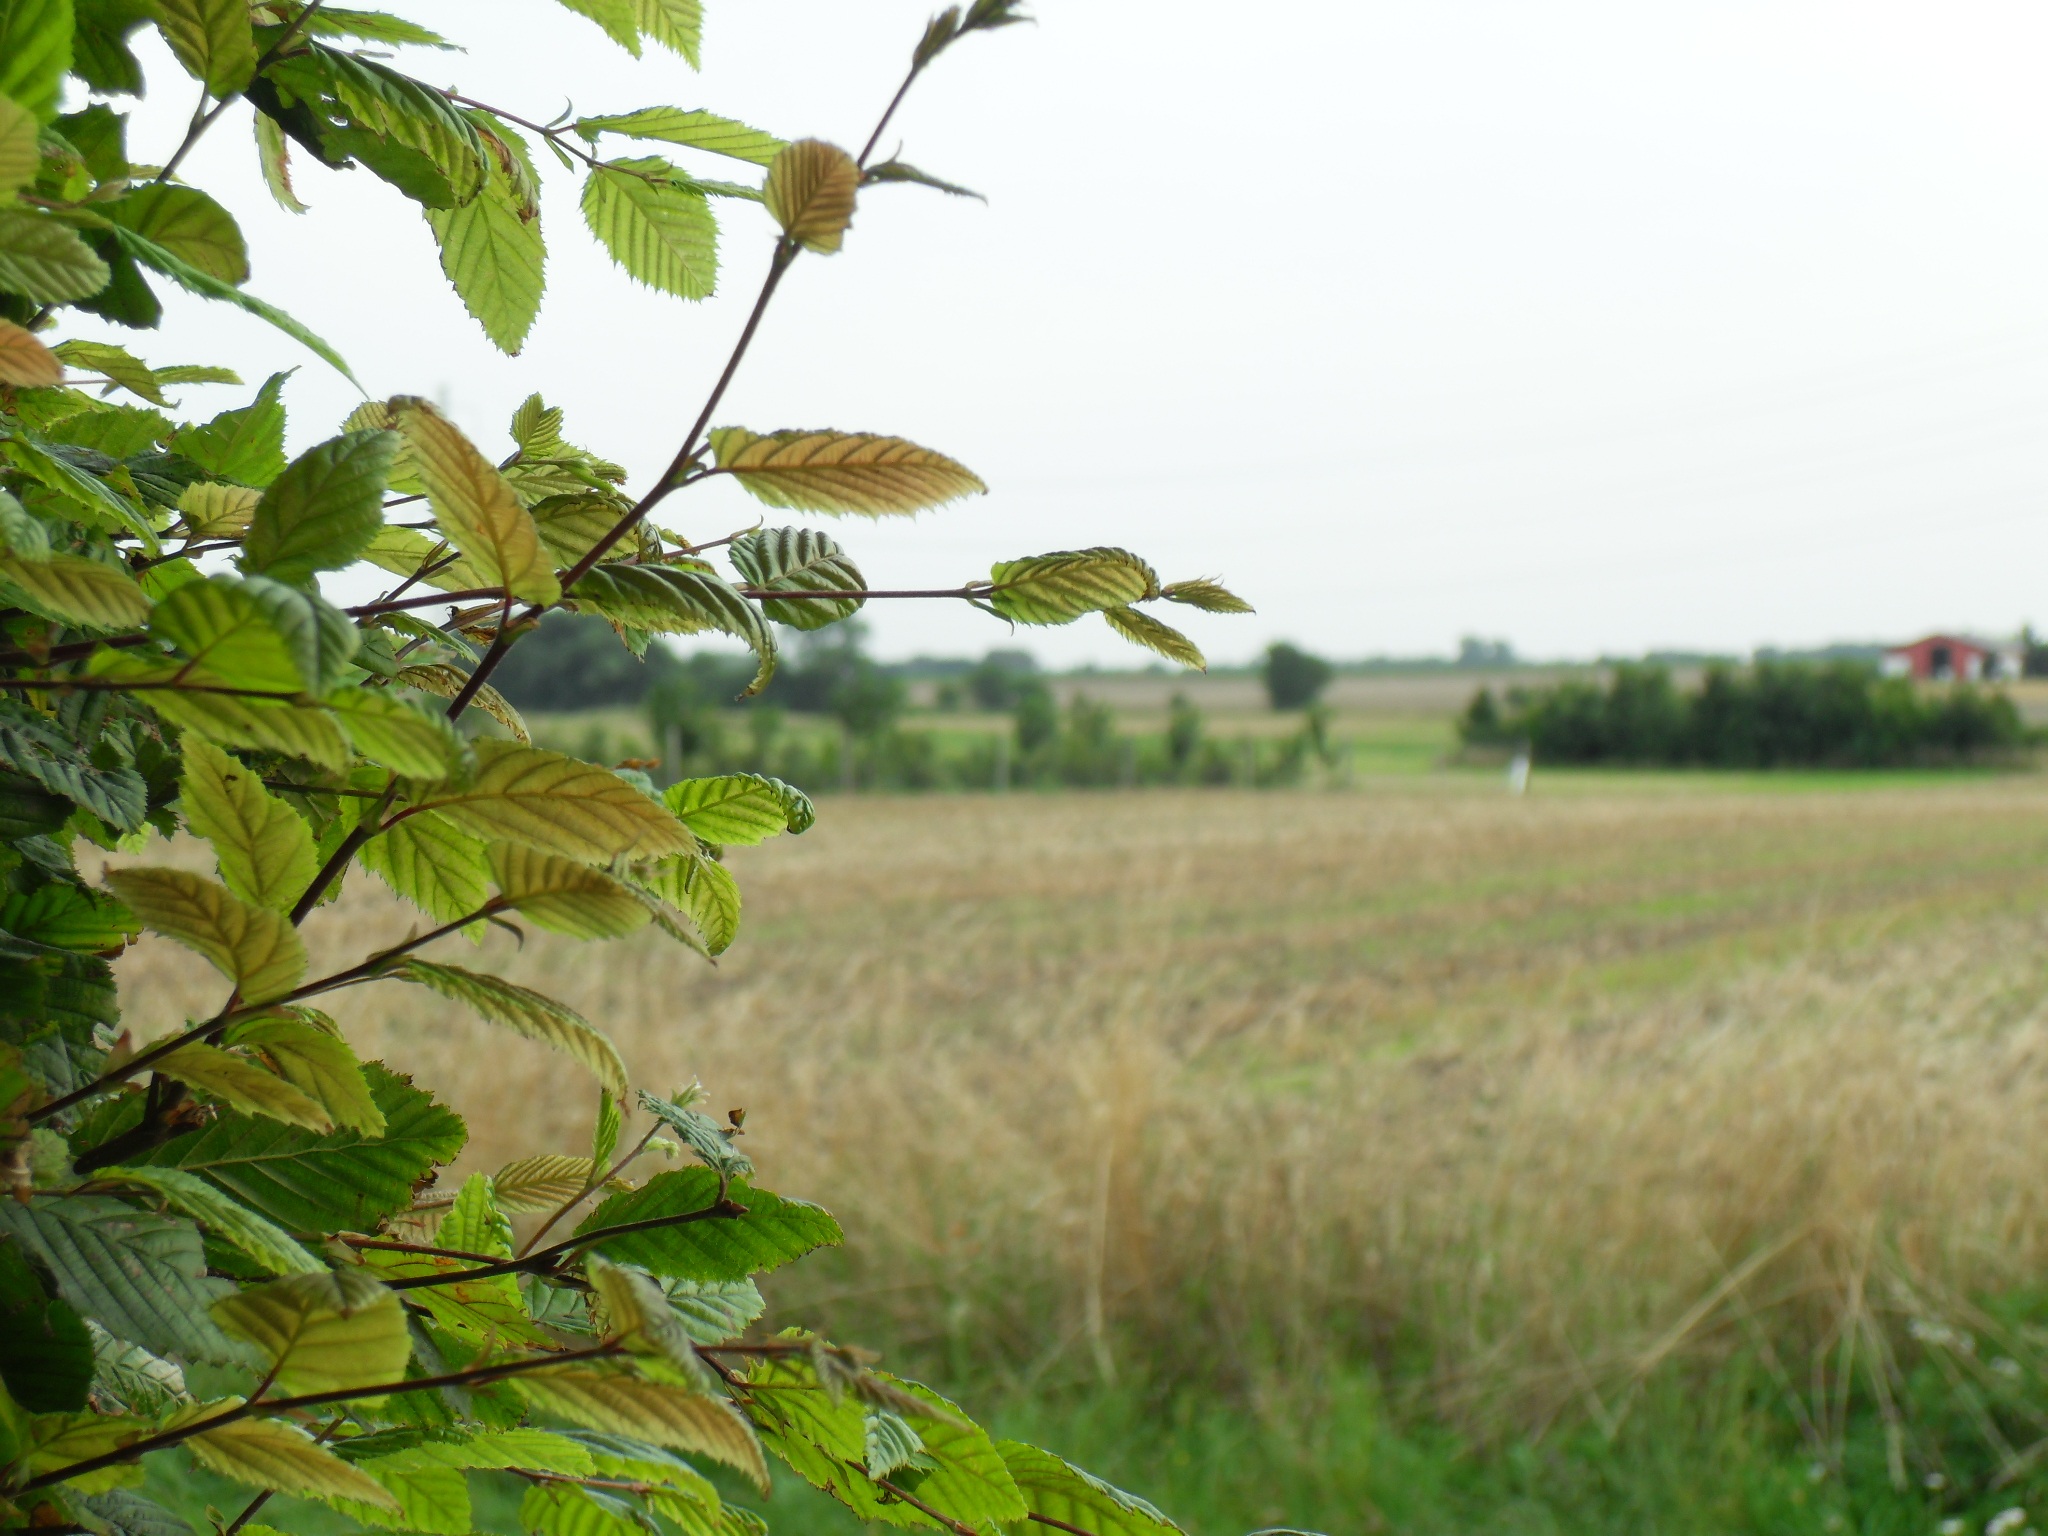
tree, nature, forest, grass, branch, plant, field, meadow, sunlight, leaf, flower, view, green, jungle, autumn, agriculture, flora, shrub, mark, habitat, beech, rural area, natural environment, grass family, woody plant